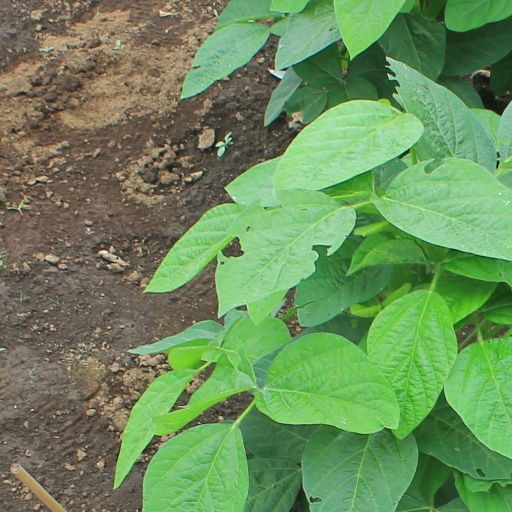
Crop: soybean